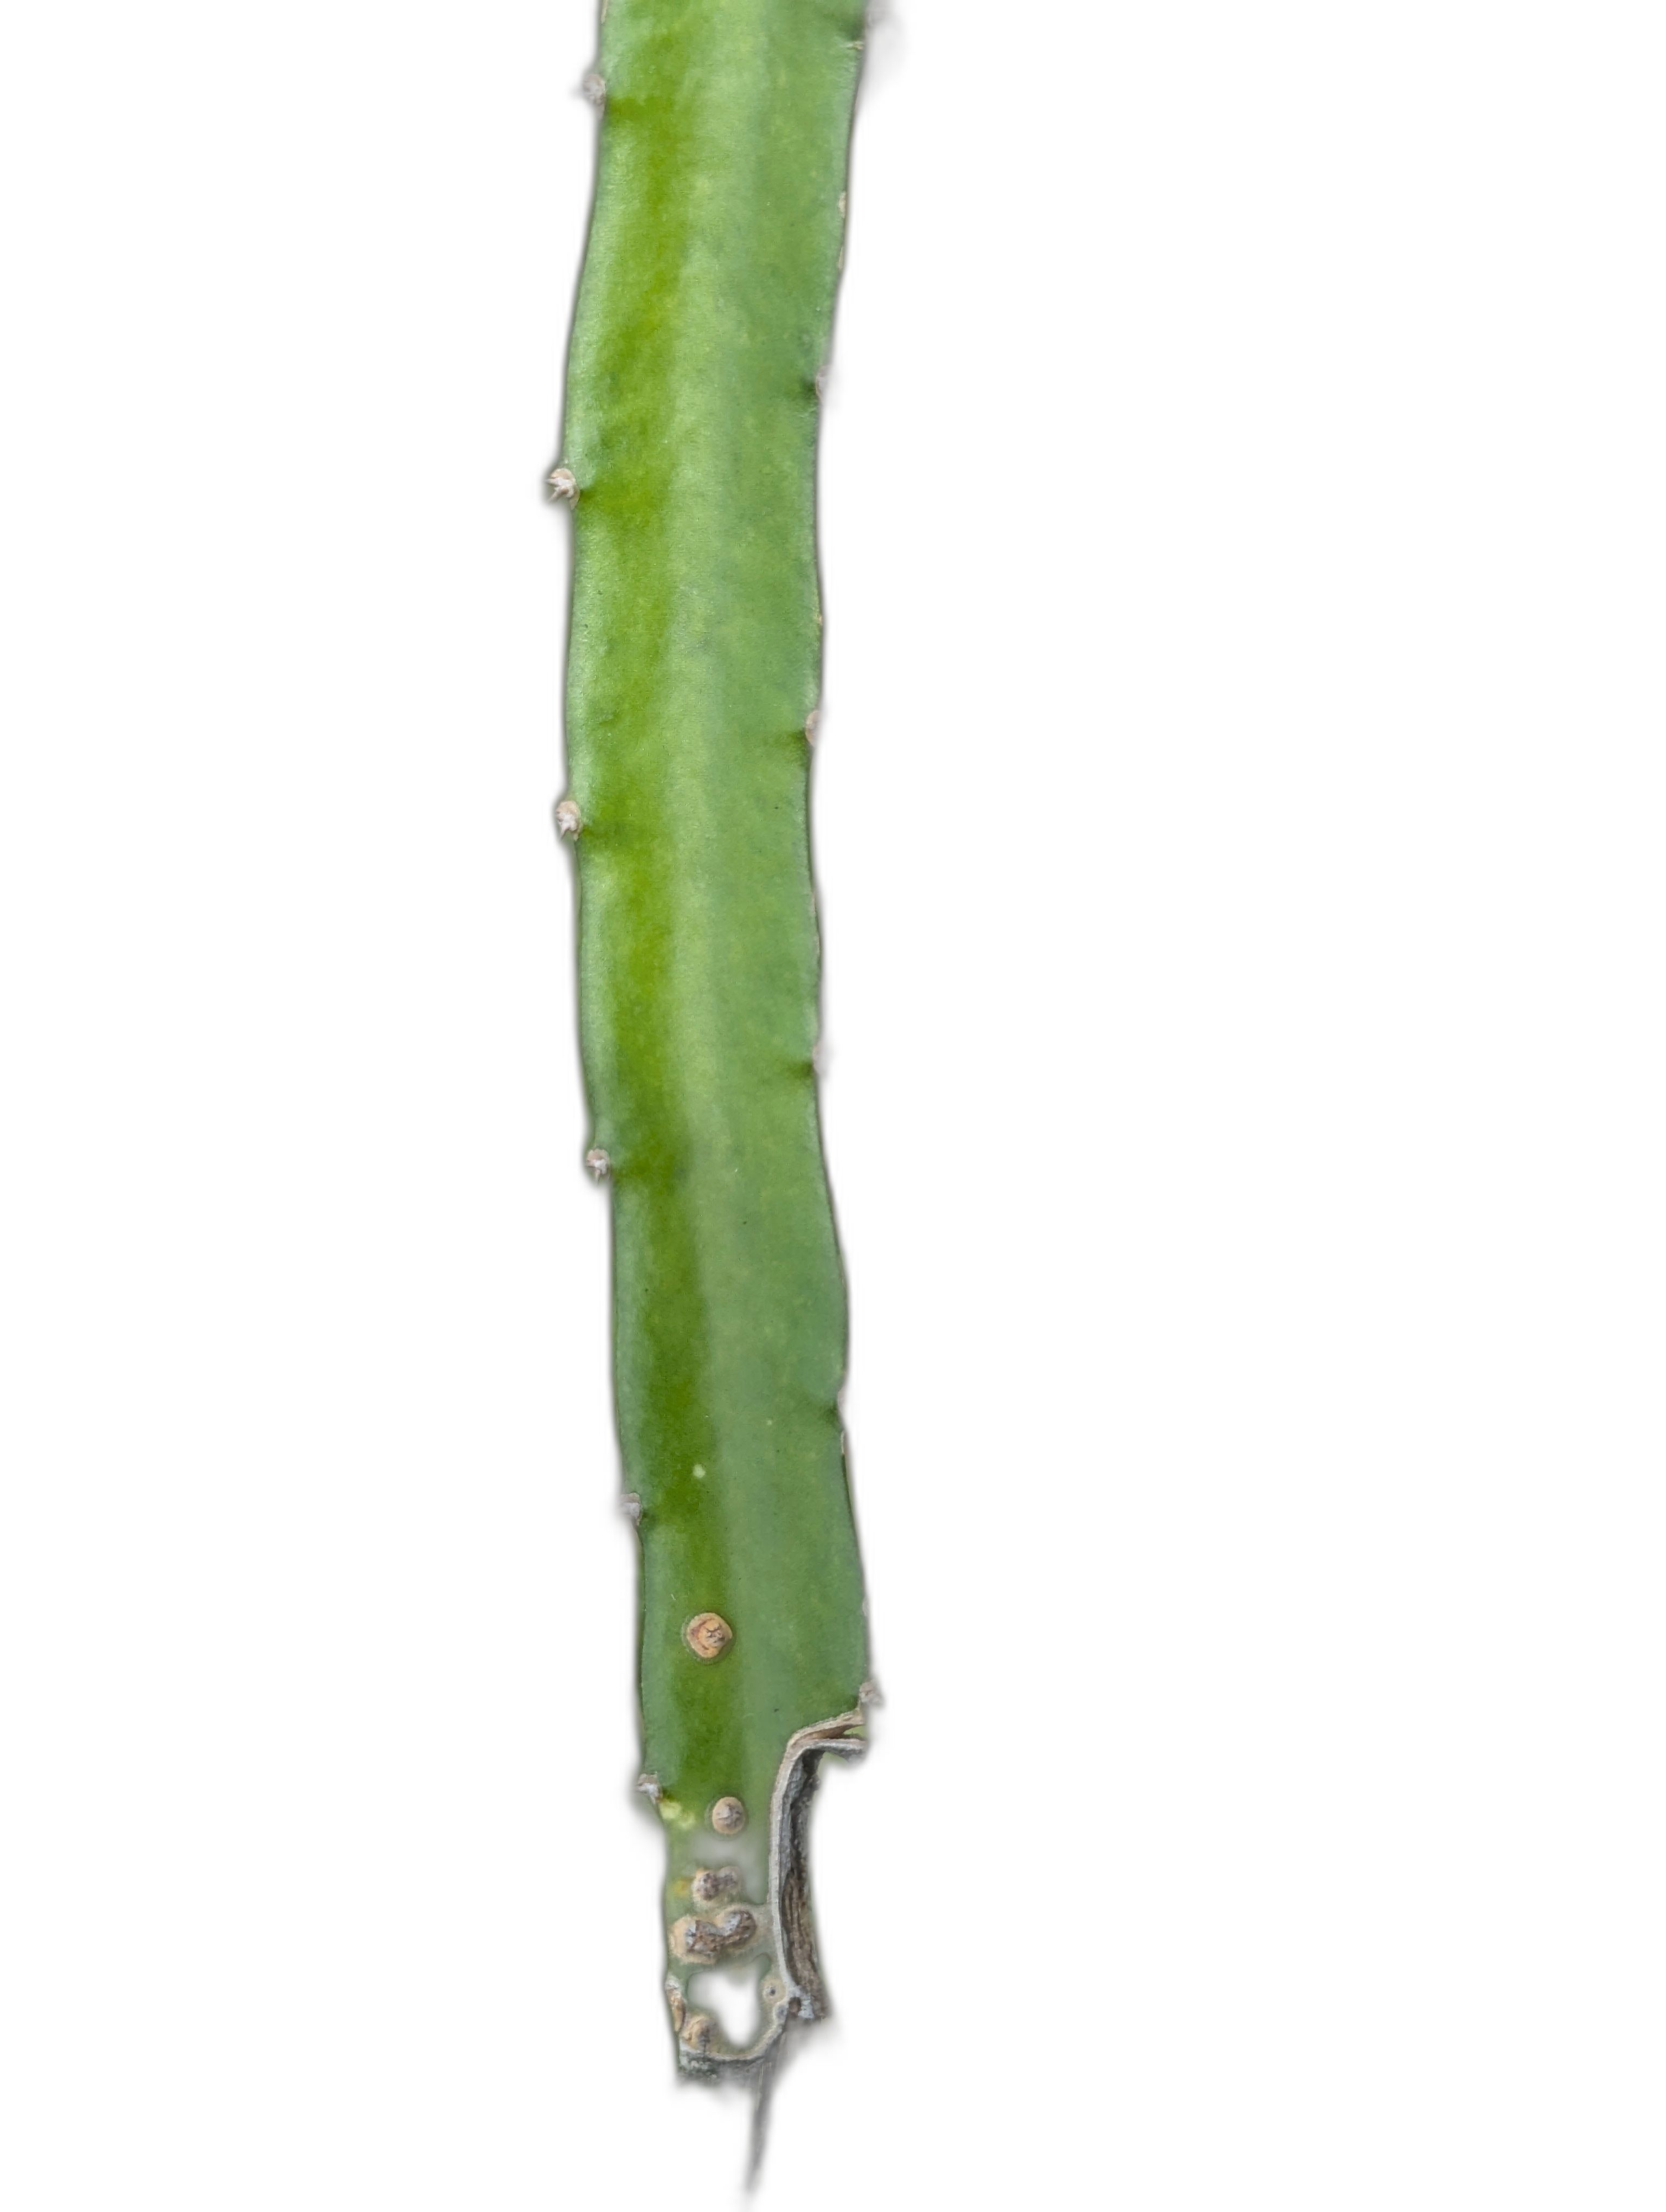
Label: Good leaf